Norway

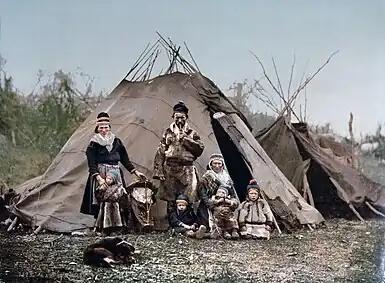
A Sámi family in Norway,

With the introduction of Protestantism in 1536, the archbishopric in Trondheim was dissolved; Norway lost its independence and effectually became a colony of Denmark. The Church's income and possessions were instead redirected to the court in Copenhagen. Norway lost the steady stream of pilgrims to the relics of St. Olav at the Nidaros shrine and, with them, much of the contact with cultural and economic life in the rest of Europe.